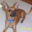
Label: dog